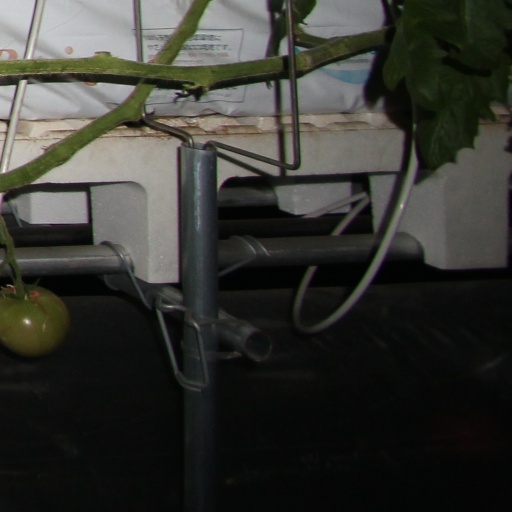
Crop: tomato